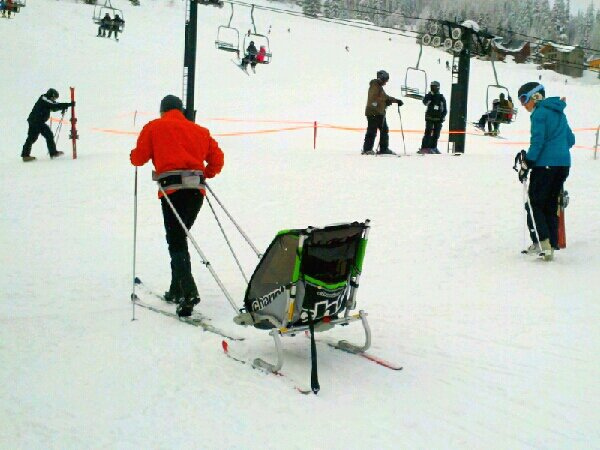
user: Given an image and a question. Answer the question in a short answer. Question: Where can you buy this skiing accessory? Short Answer:
assistant: sport store